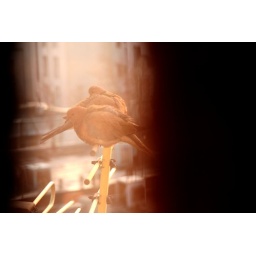
Once upon a time, behind my window with a dirty glass, ...